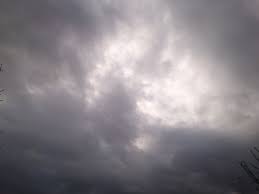
Weather: cloudy or overcast